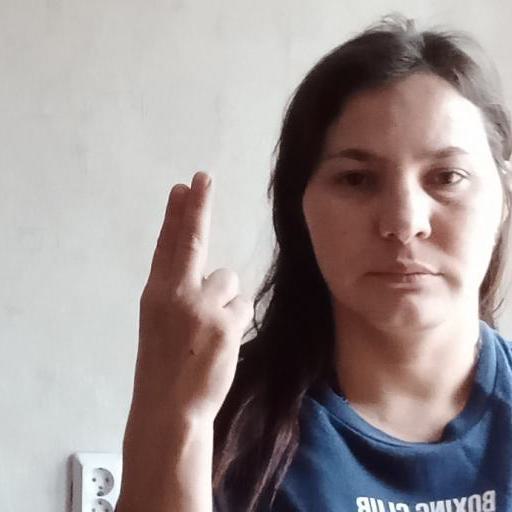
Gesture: two_up_inverted